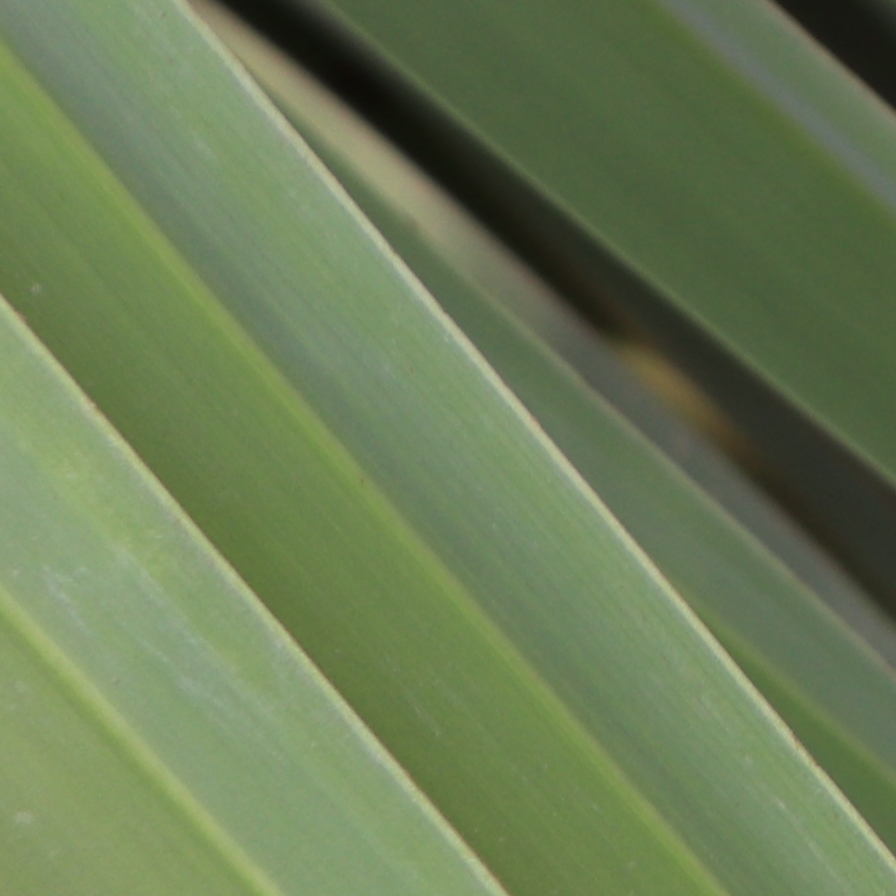
Label: Healthy